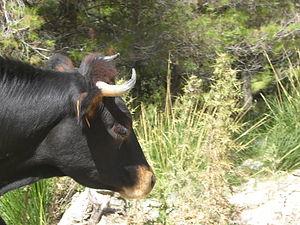
La mallorquina est une Race bovine espagnole, plus précisément de l'île de Majorque. Elle est nommée vaca mallorquina en espagnol et en catalan.